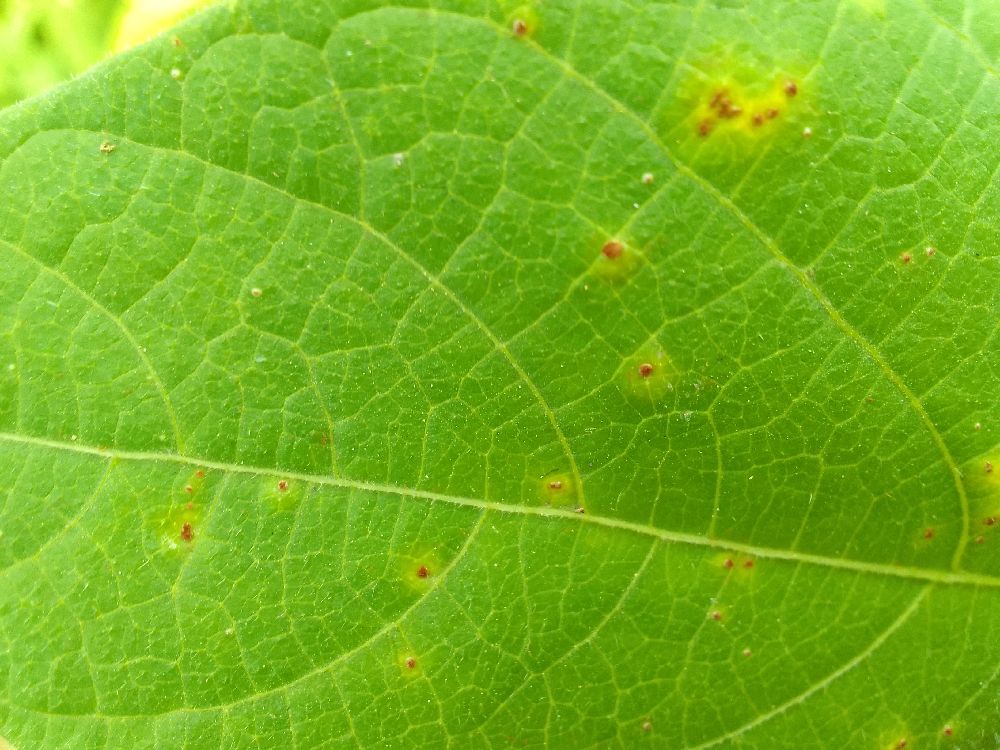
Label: rust